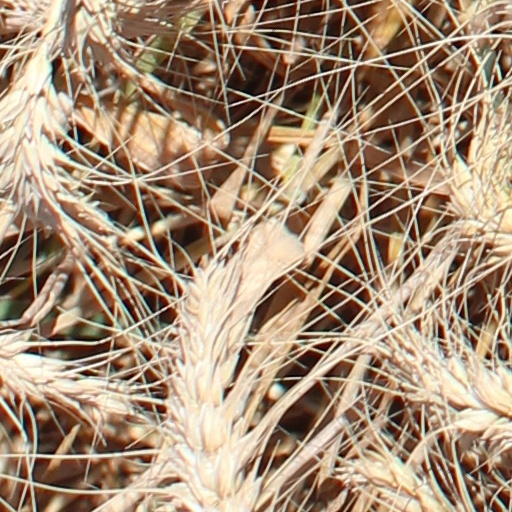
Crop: wheat